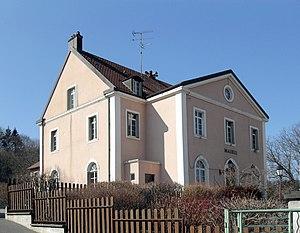
La mairie de Saint-Badevel
Badevel est une commune française située dans le département du Doubs, en région Bourgogne-Franche-Comté.